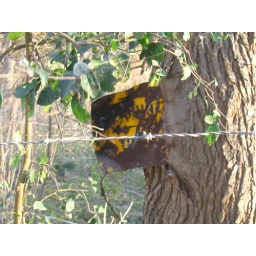
Another sign by the bridge